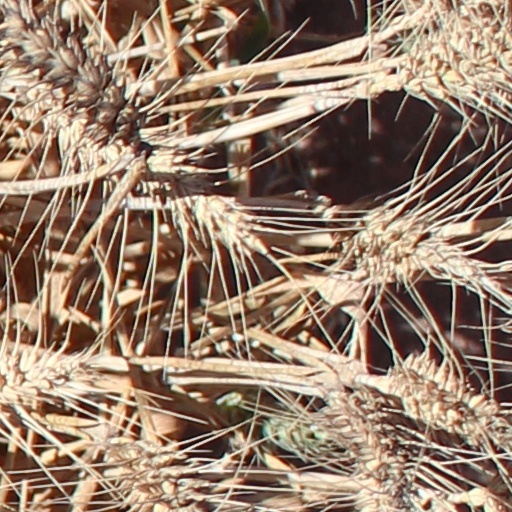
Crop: wheat